Chili dog

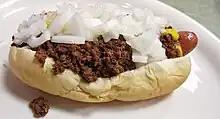
A Flint-style Coney Island hot dog with a raw onion topping

In southeastern Michigan, a Coney Island hot dog is a European-style "Frankfurter Würstel" (Vienna sausage) of German origin with a natural lamb or sheep casing, topped with a beef heart-based sauce, which was developed by Macedonian and Greek immigrants in the area. It has several local variations, including Detroit-style, Flint-style, and Jackson-style.